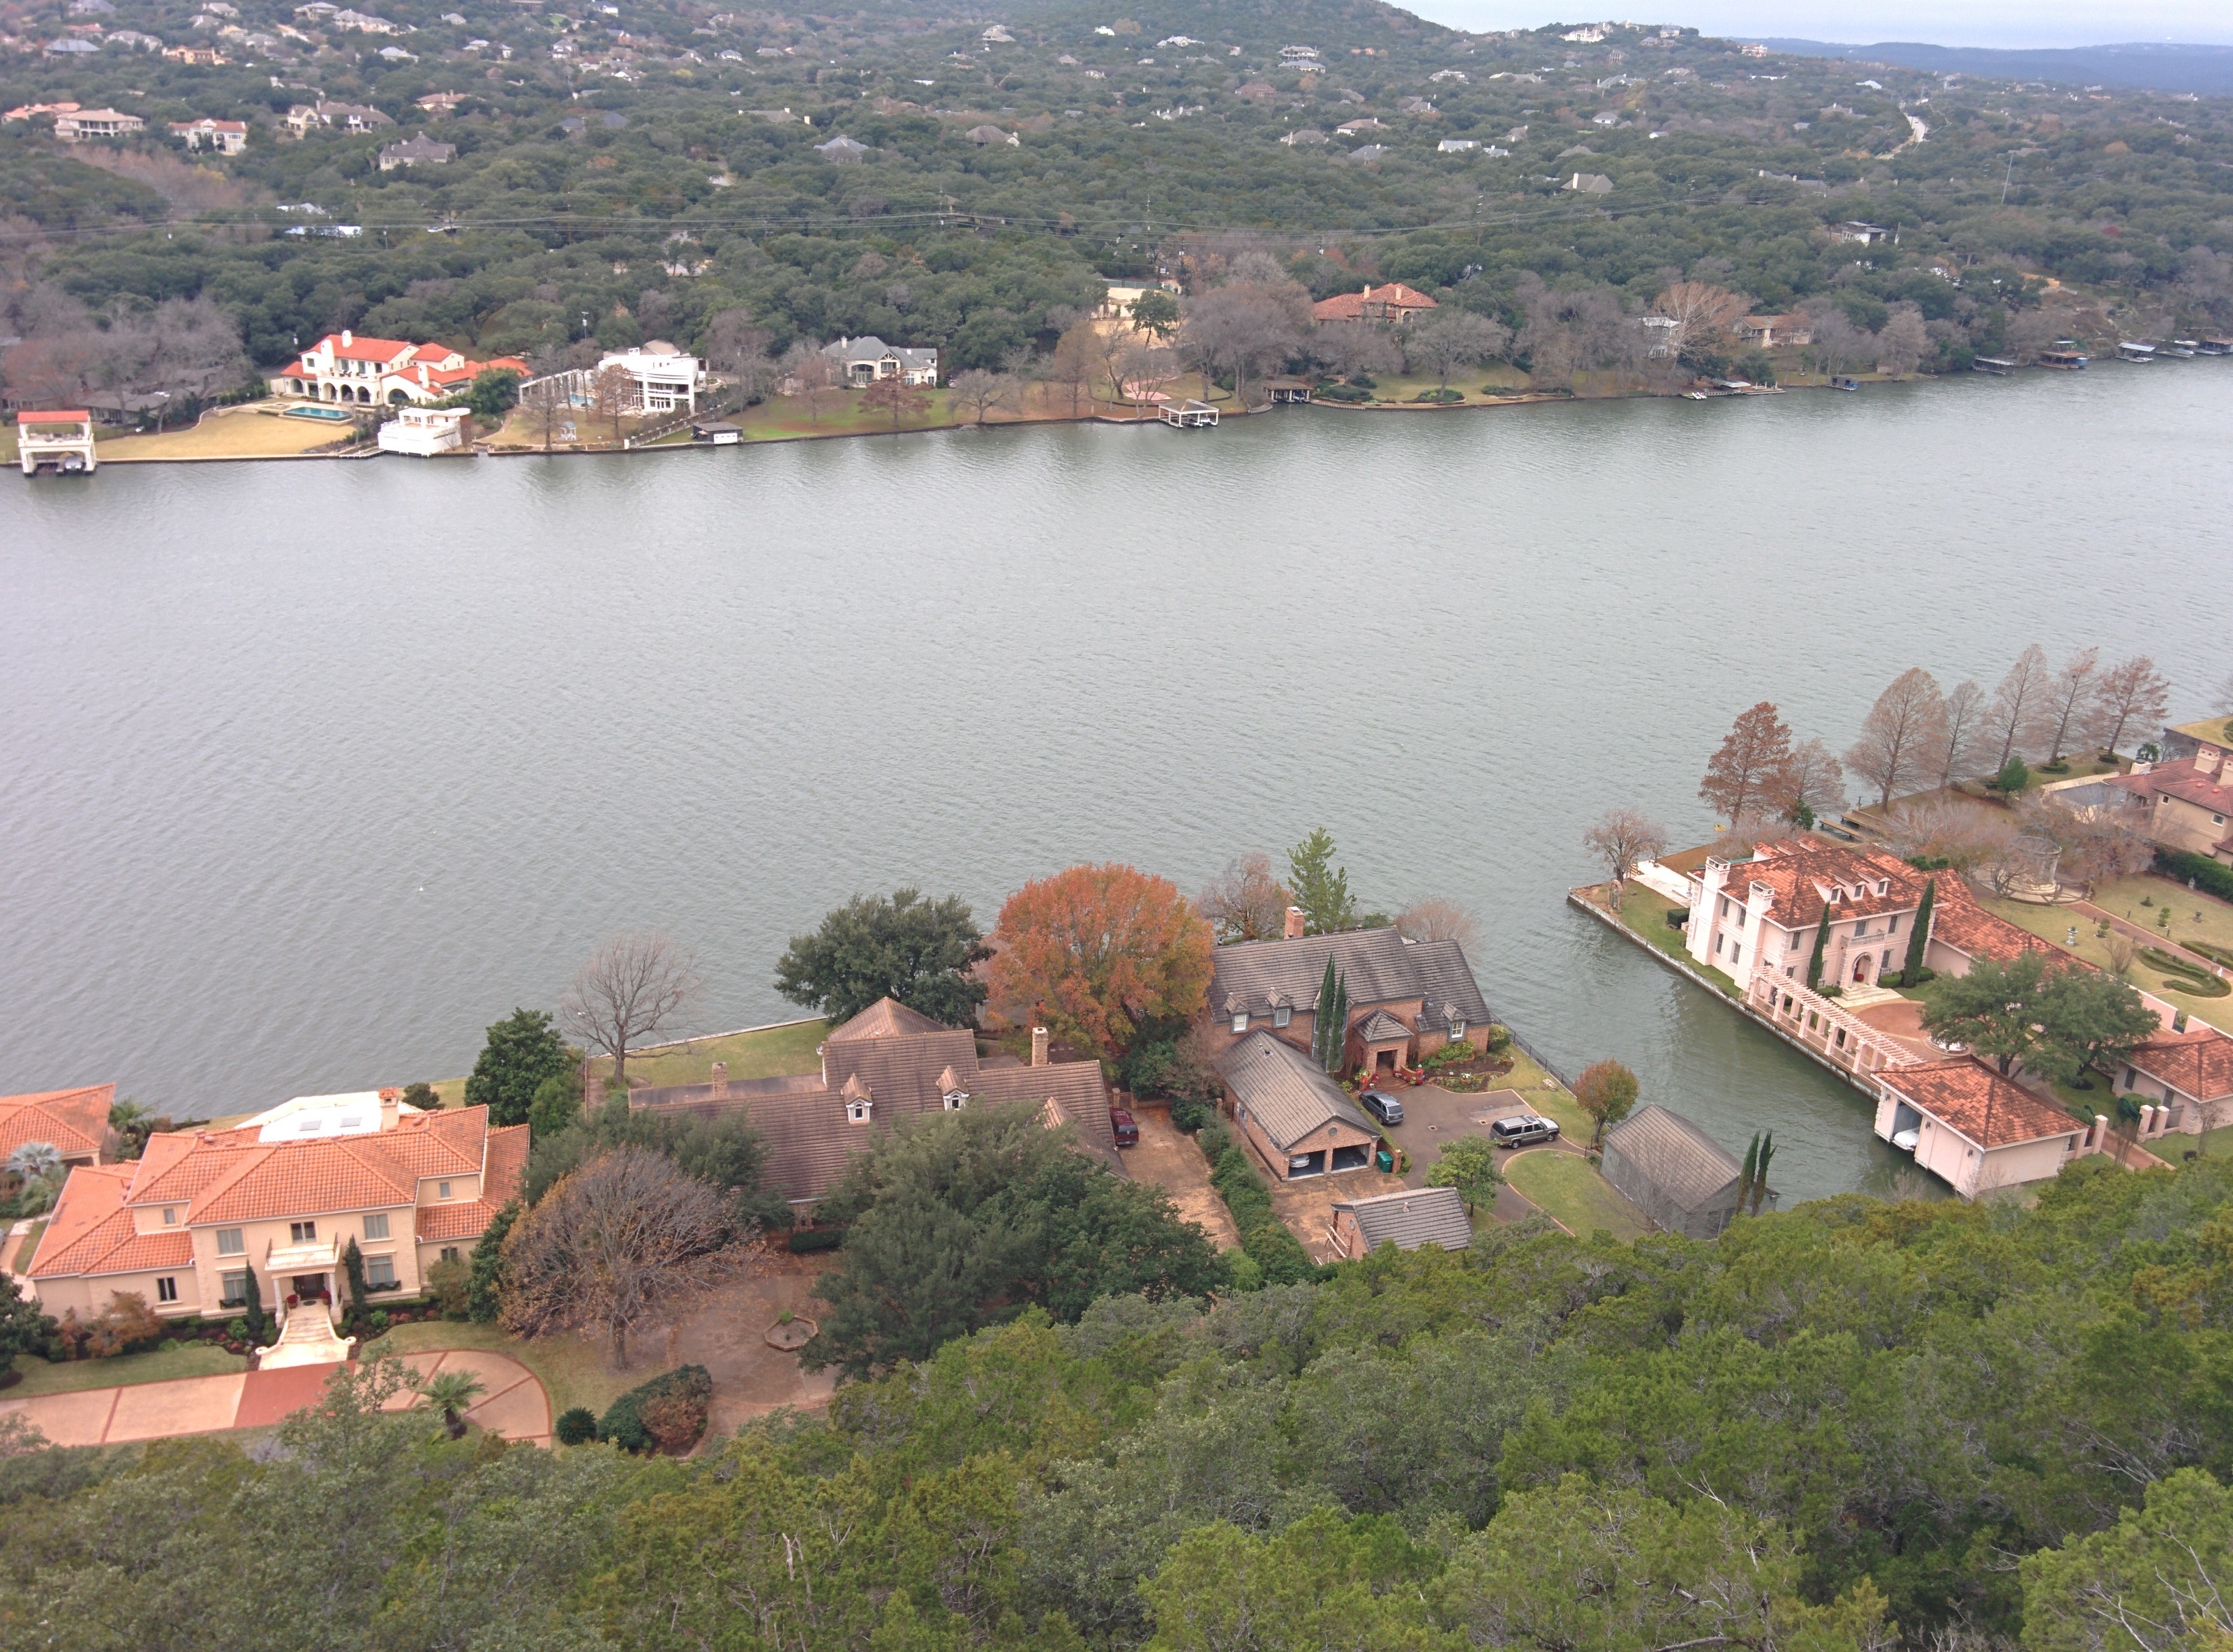
lake, town, village, bay, reservoir, estate, loch, aerial photography